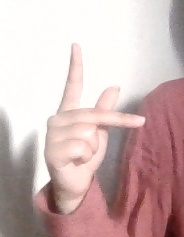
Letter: dha